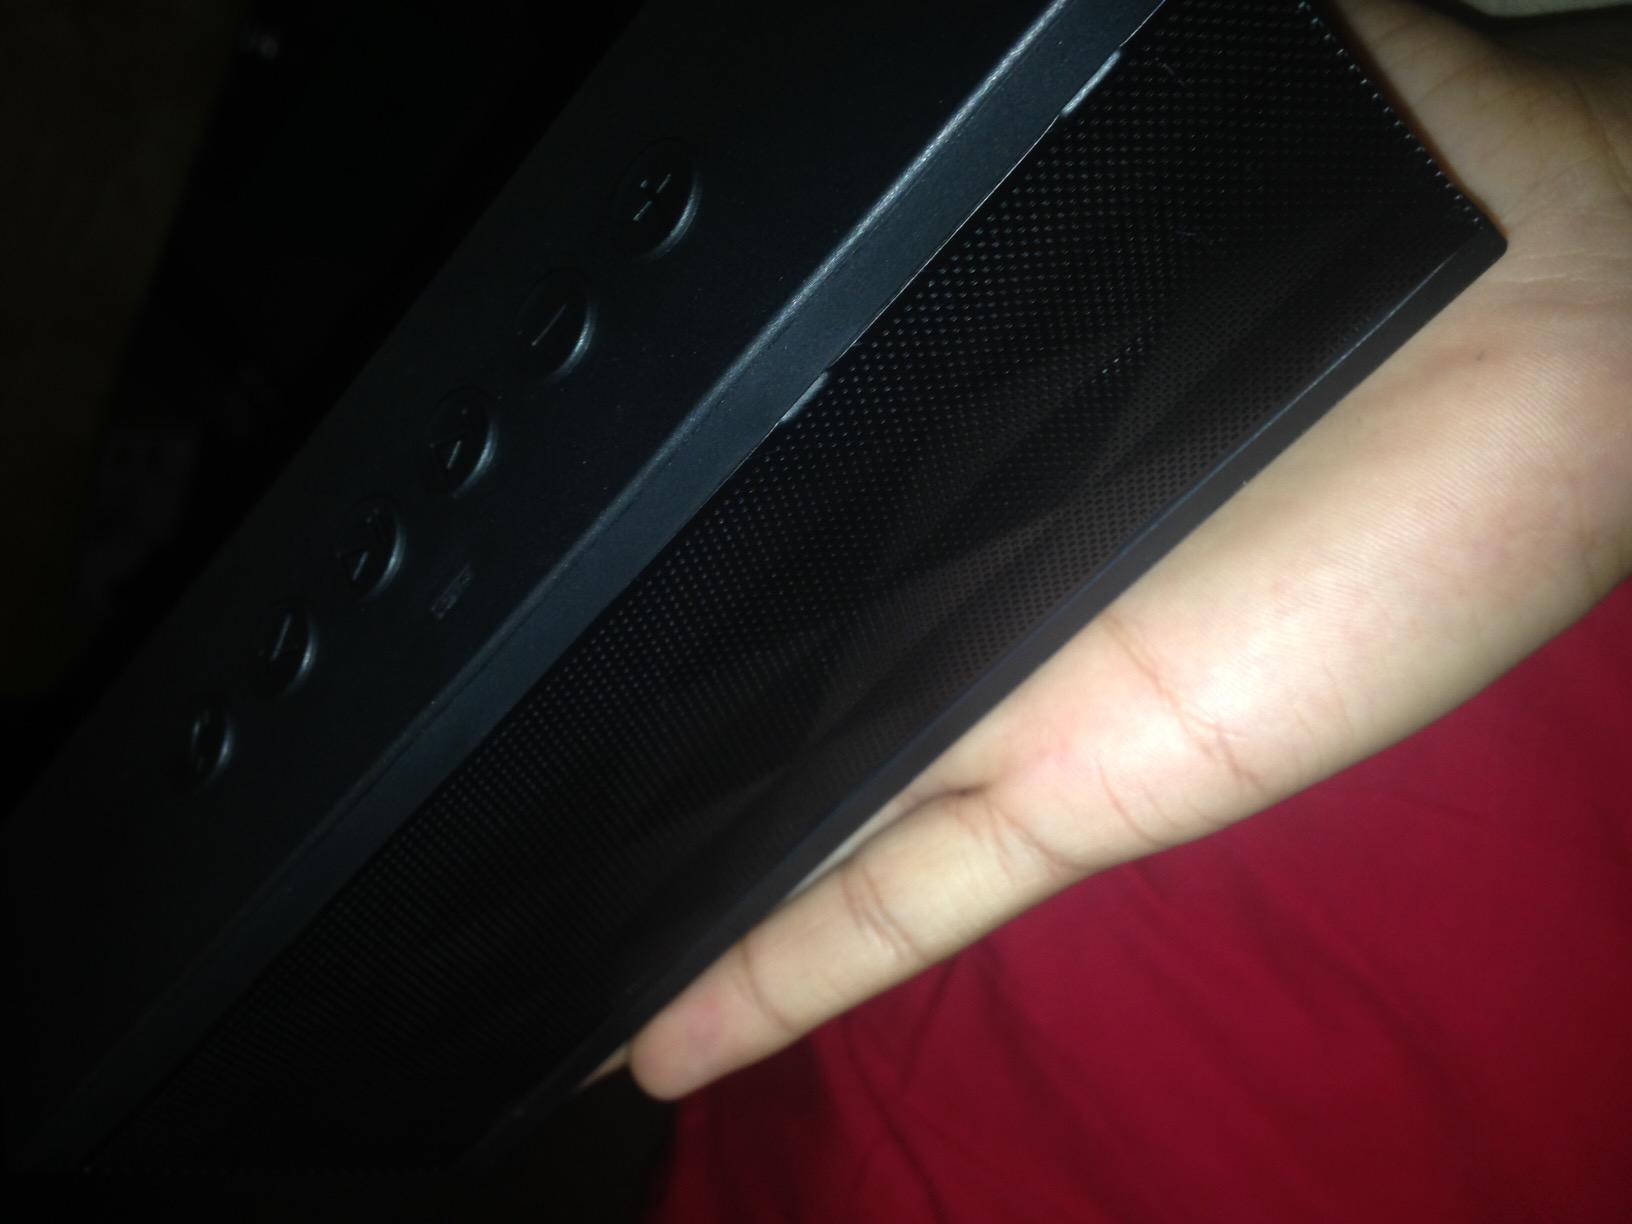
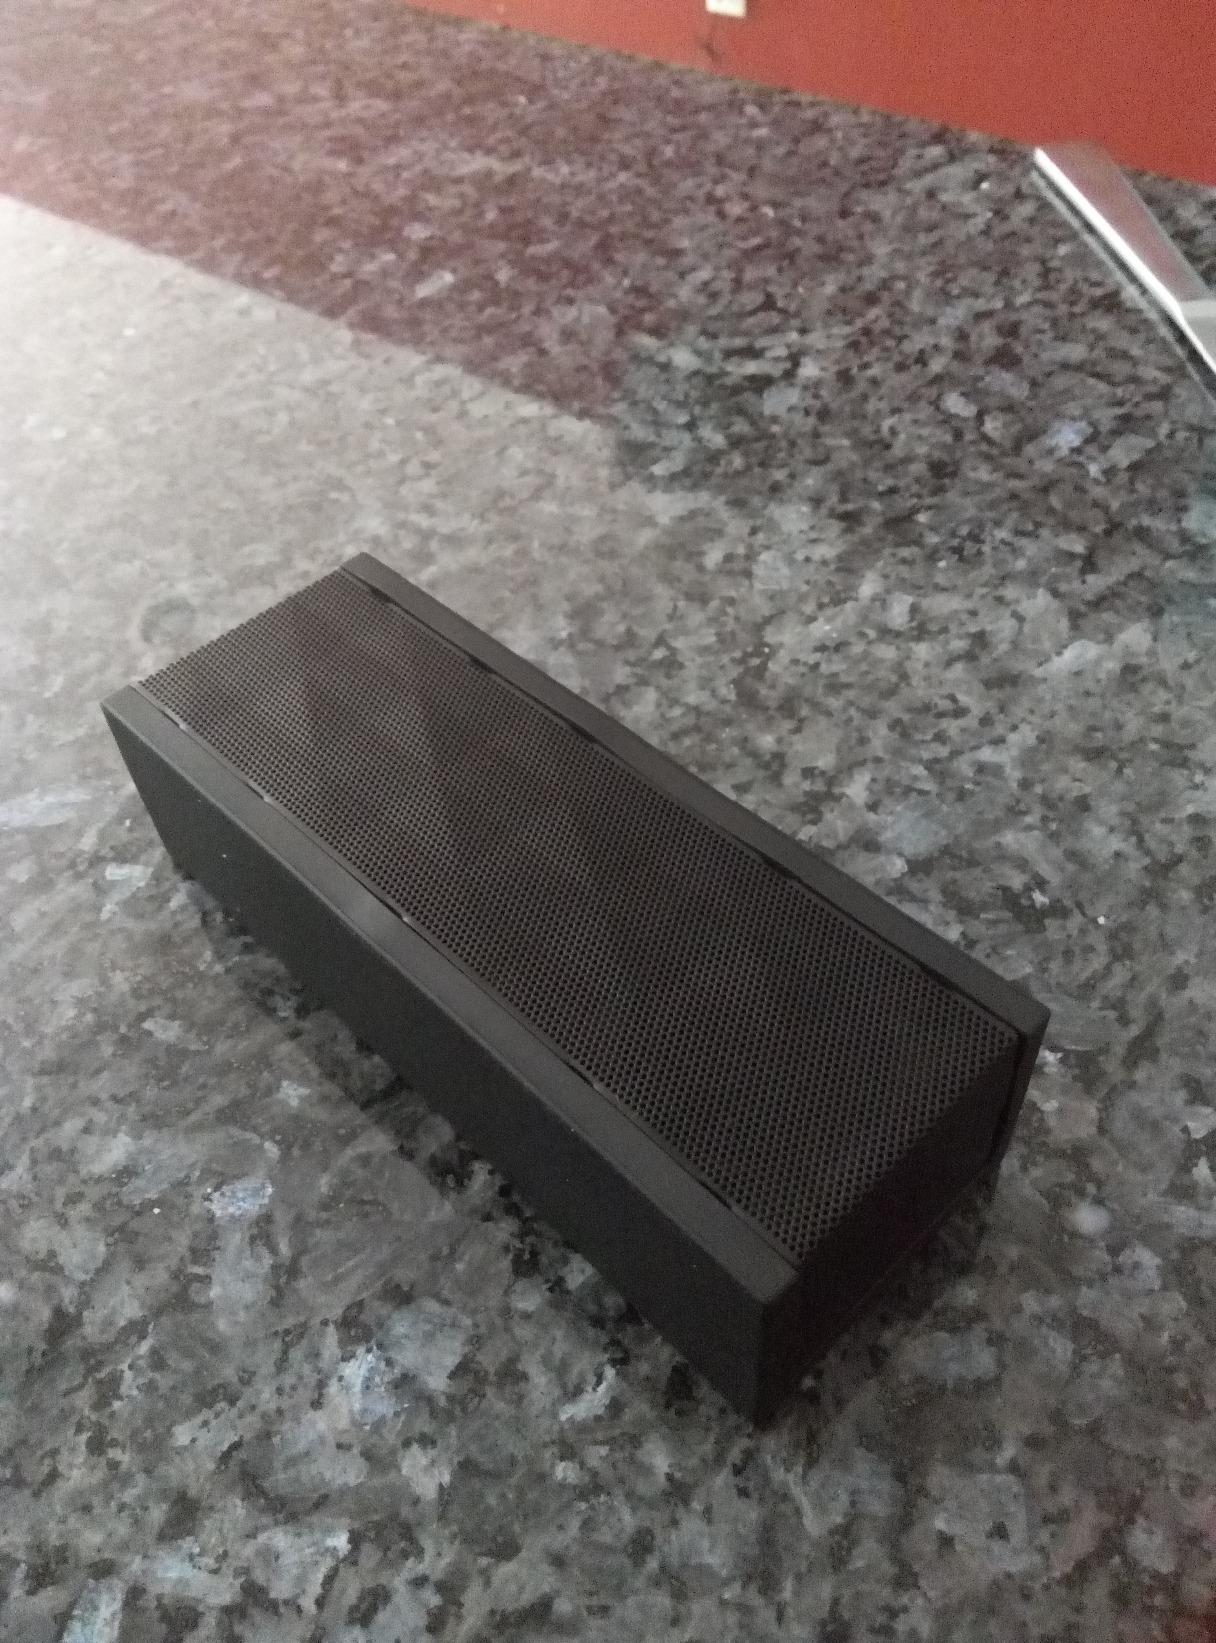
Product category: speaker
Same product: yes